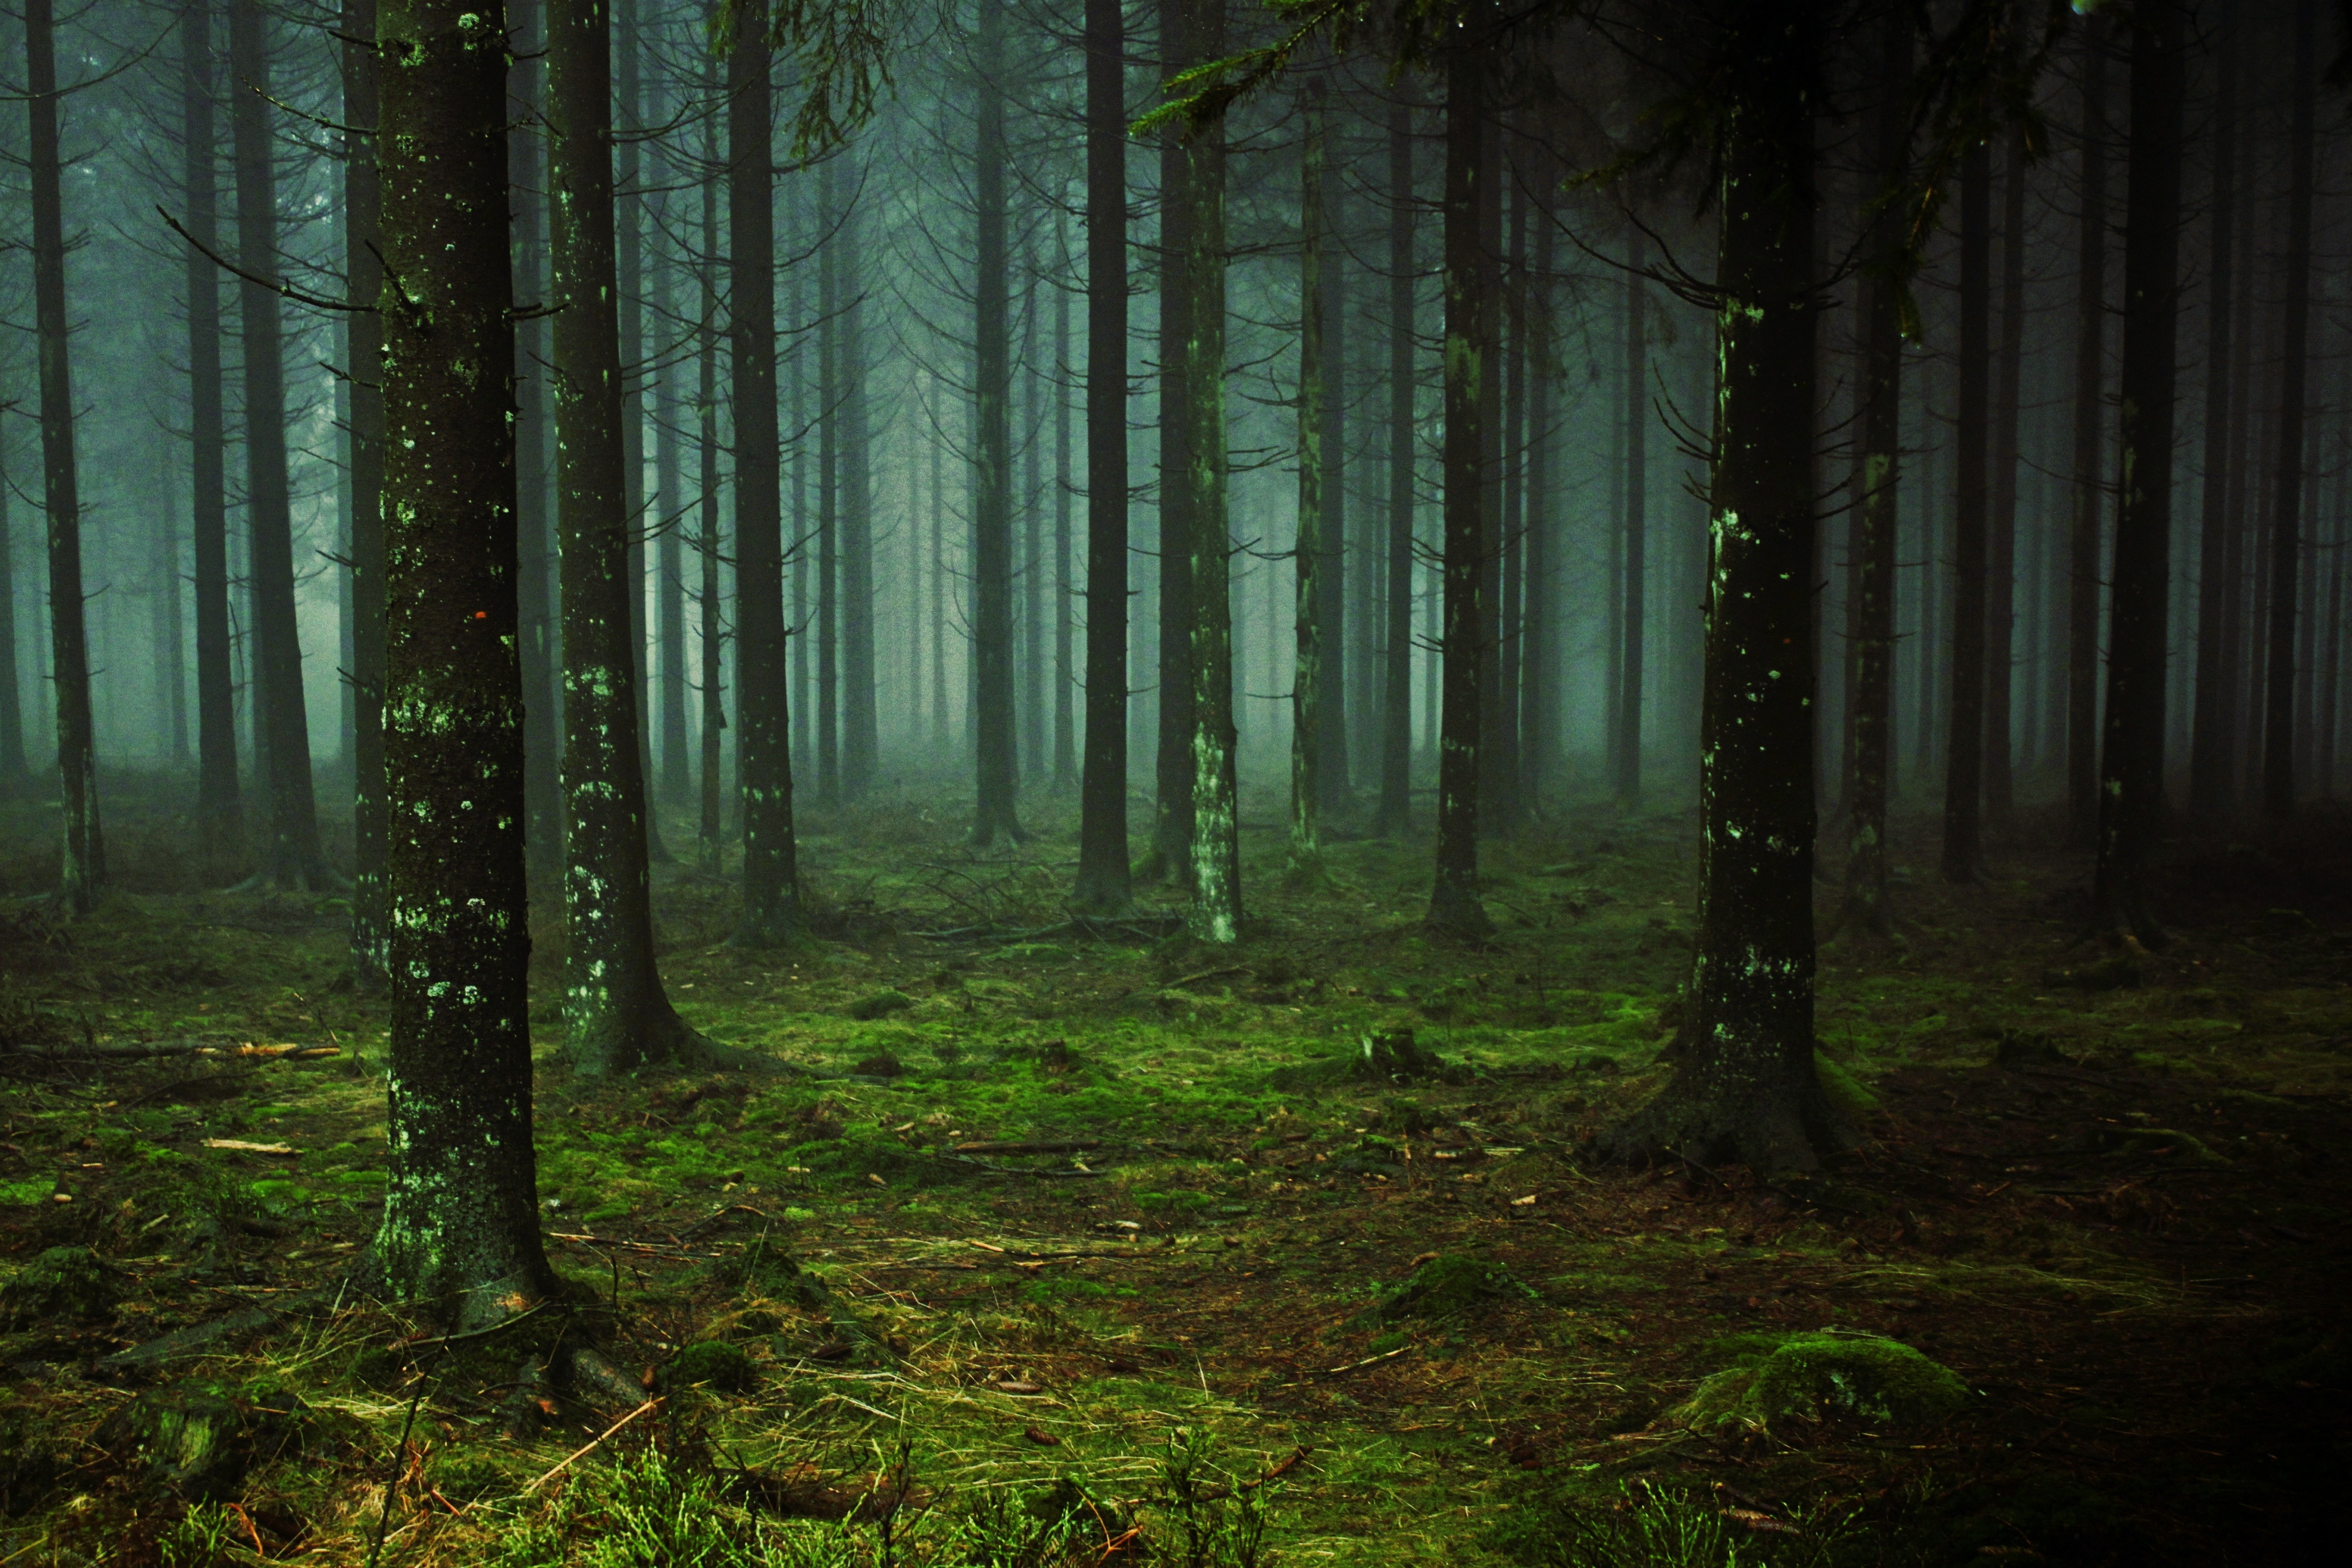
tree, nature, forest, swamp, branch, cold, plant, fog, mist, sunlight, morning, atmosphere, mystical, moss, green, jungle, darkness, trees, forest floor, mysterious, spruce, rainforest, deciduous, wetland, woodland, november, habitat, mood, moist, ecosystem, tree trunks, screenshot, pine forest, colourless, biome, old growth forest, natural environment, geographical feature, atmospheric phenomenon, woody plant, temperate broadleaf and mixed forest, temperate coniferous forest